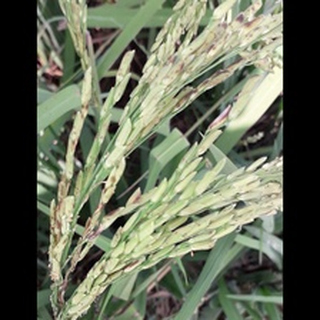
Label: diseased_rice